Question: What meat is on the pizza?
Tambaya: Wani irin nama ne akan fiza ɗin?
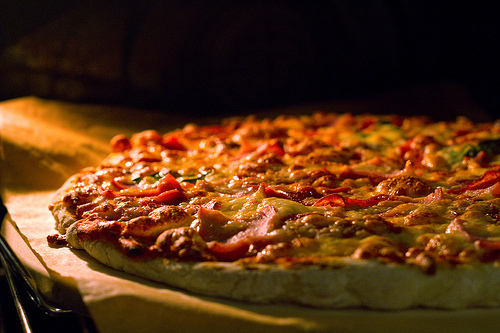
Answer: Pepperoni.
Amsa: Pepperoni.